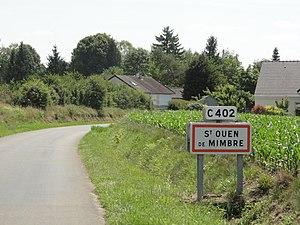
Saint-Ouen-de-Mimbré (Sarthe) entrée
Saint-Ouen-de-Mimbré est une commune française, située dans le département de la Sarthe en région Pays de la Loire, peuplée de 1 029 habitants.